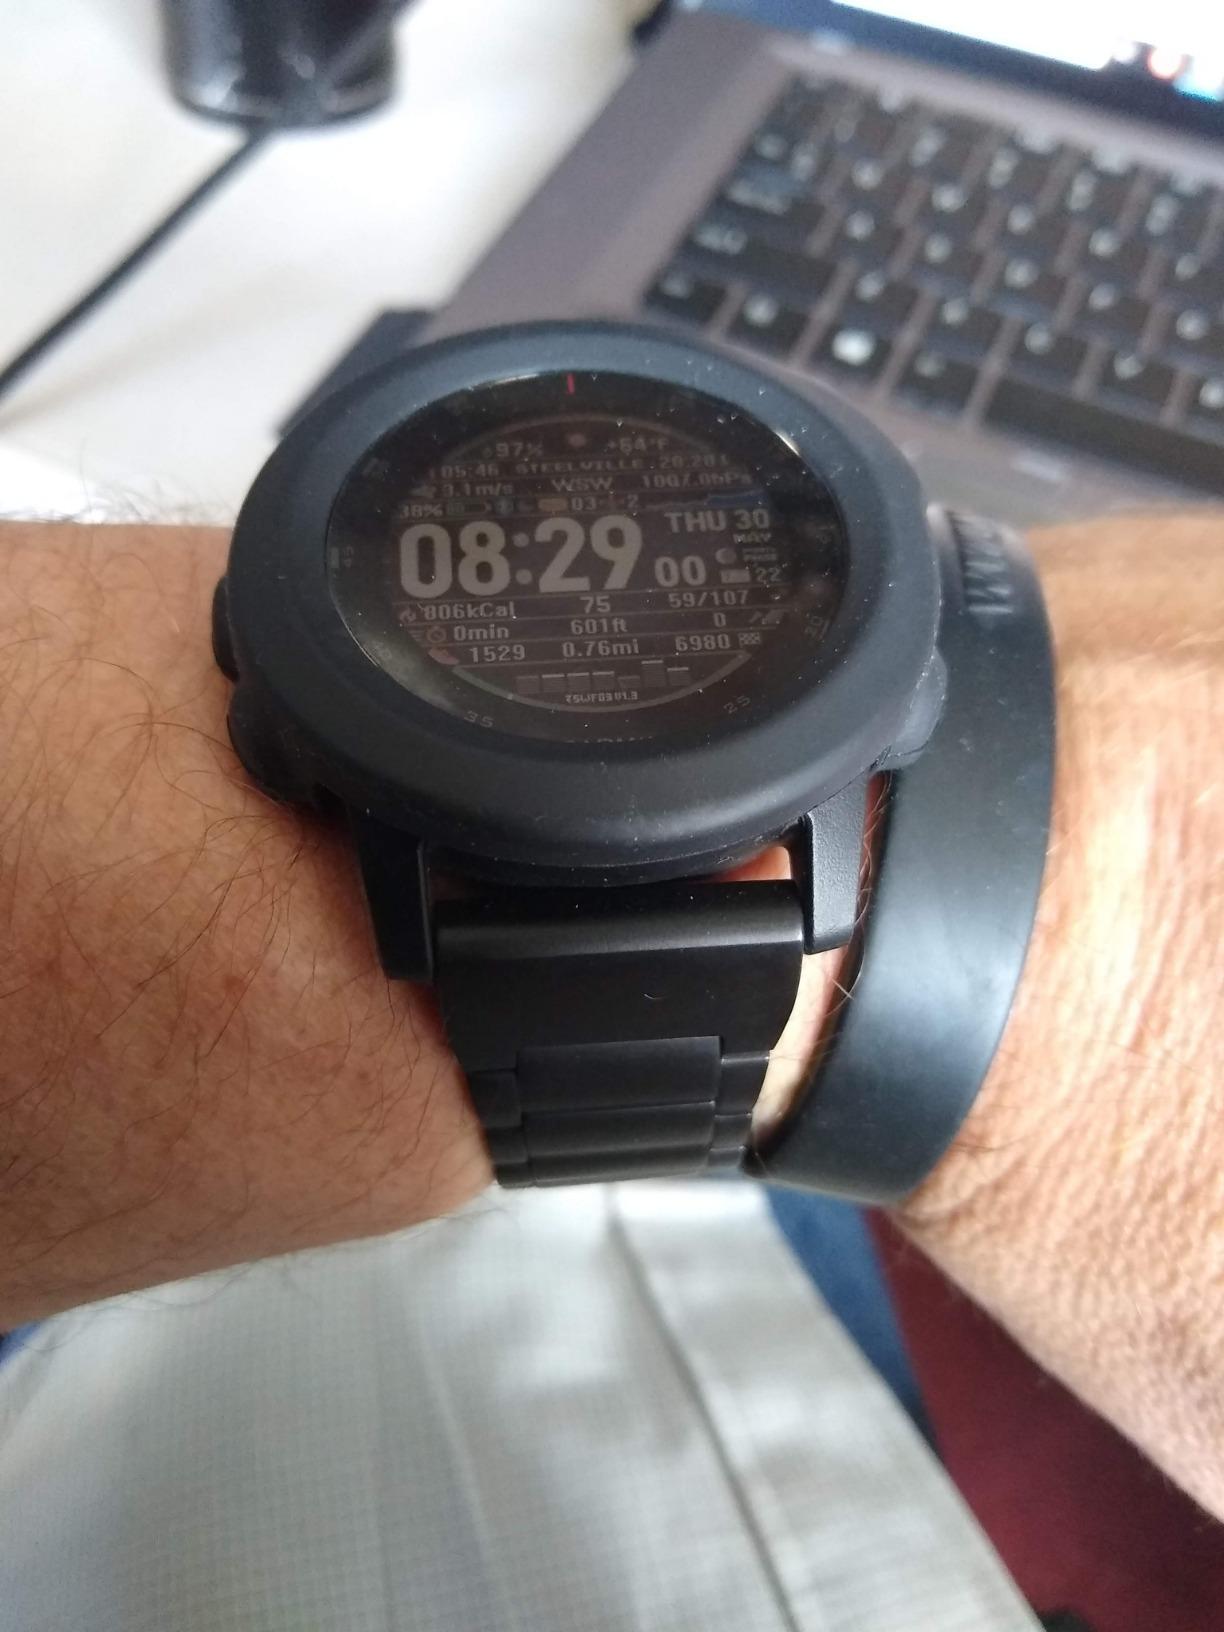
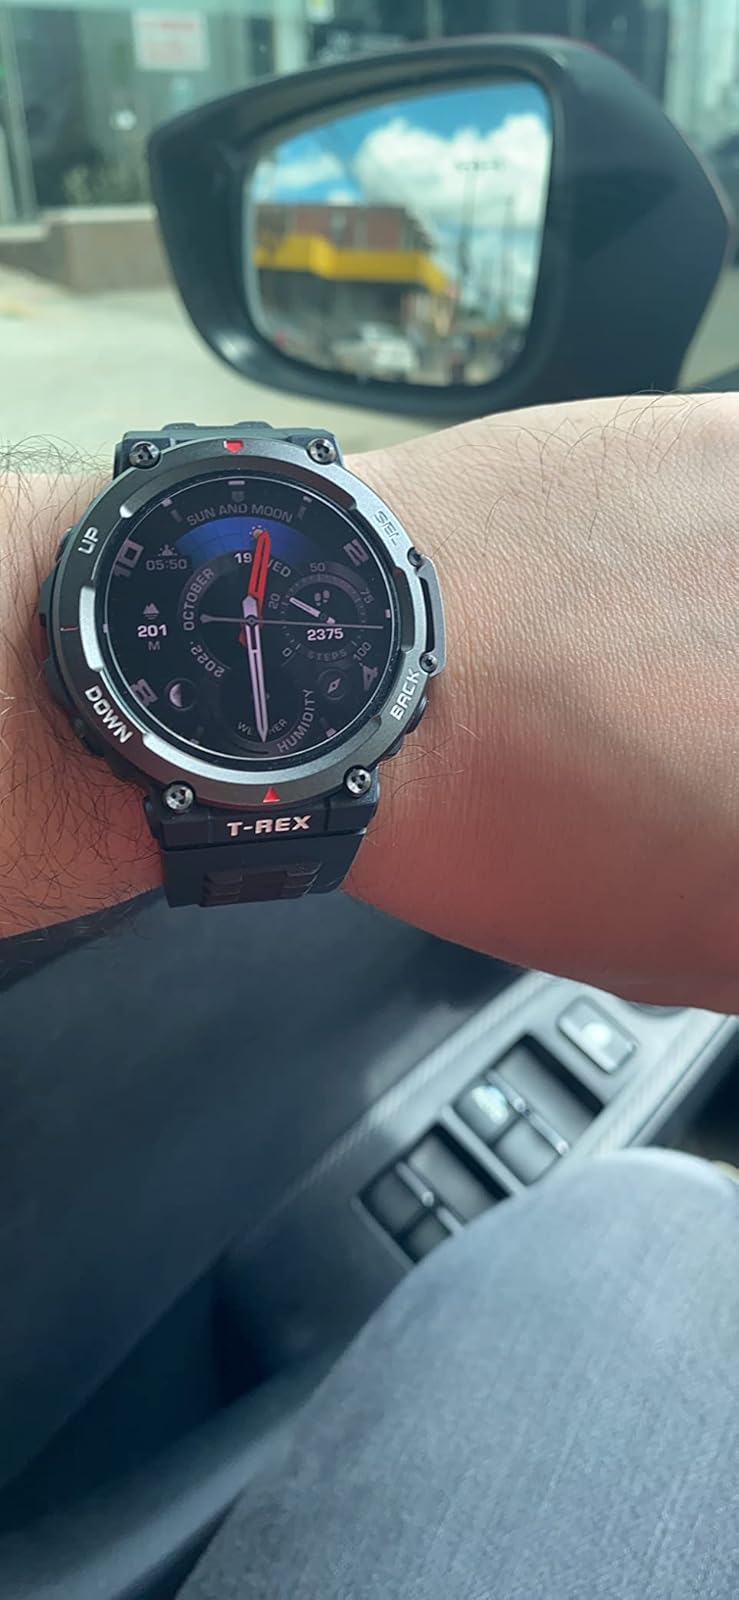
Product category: smartwatch
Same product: no